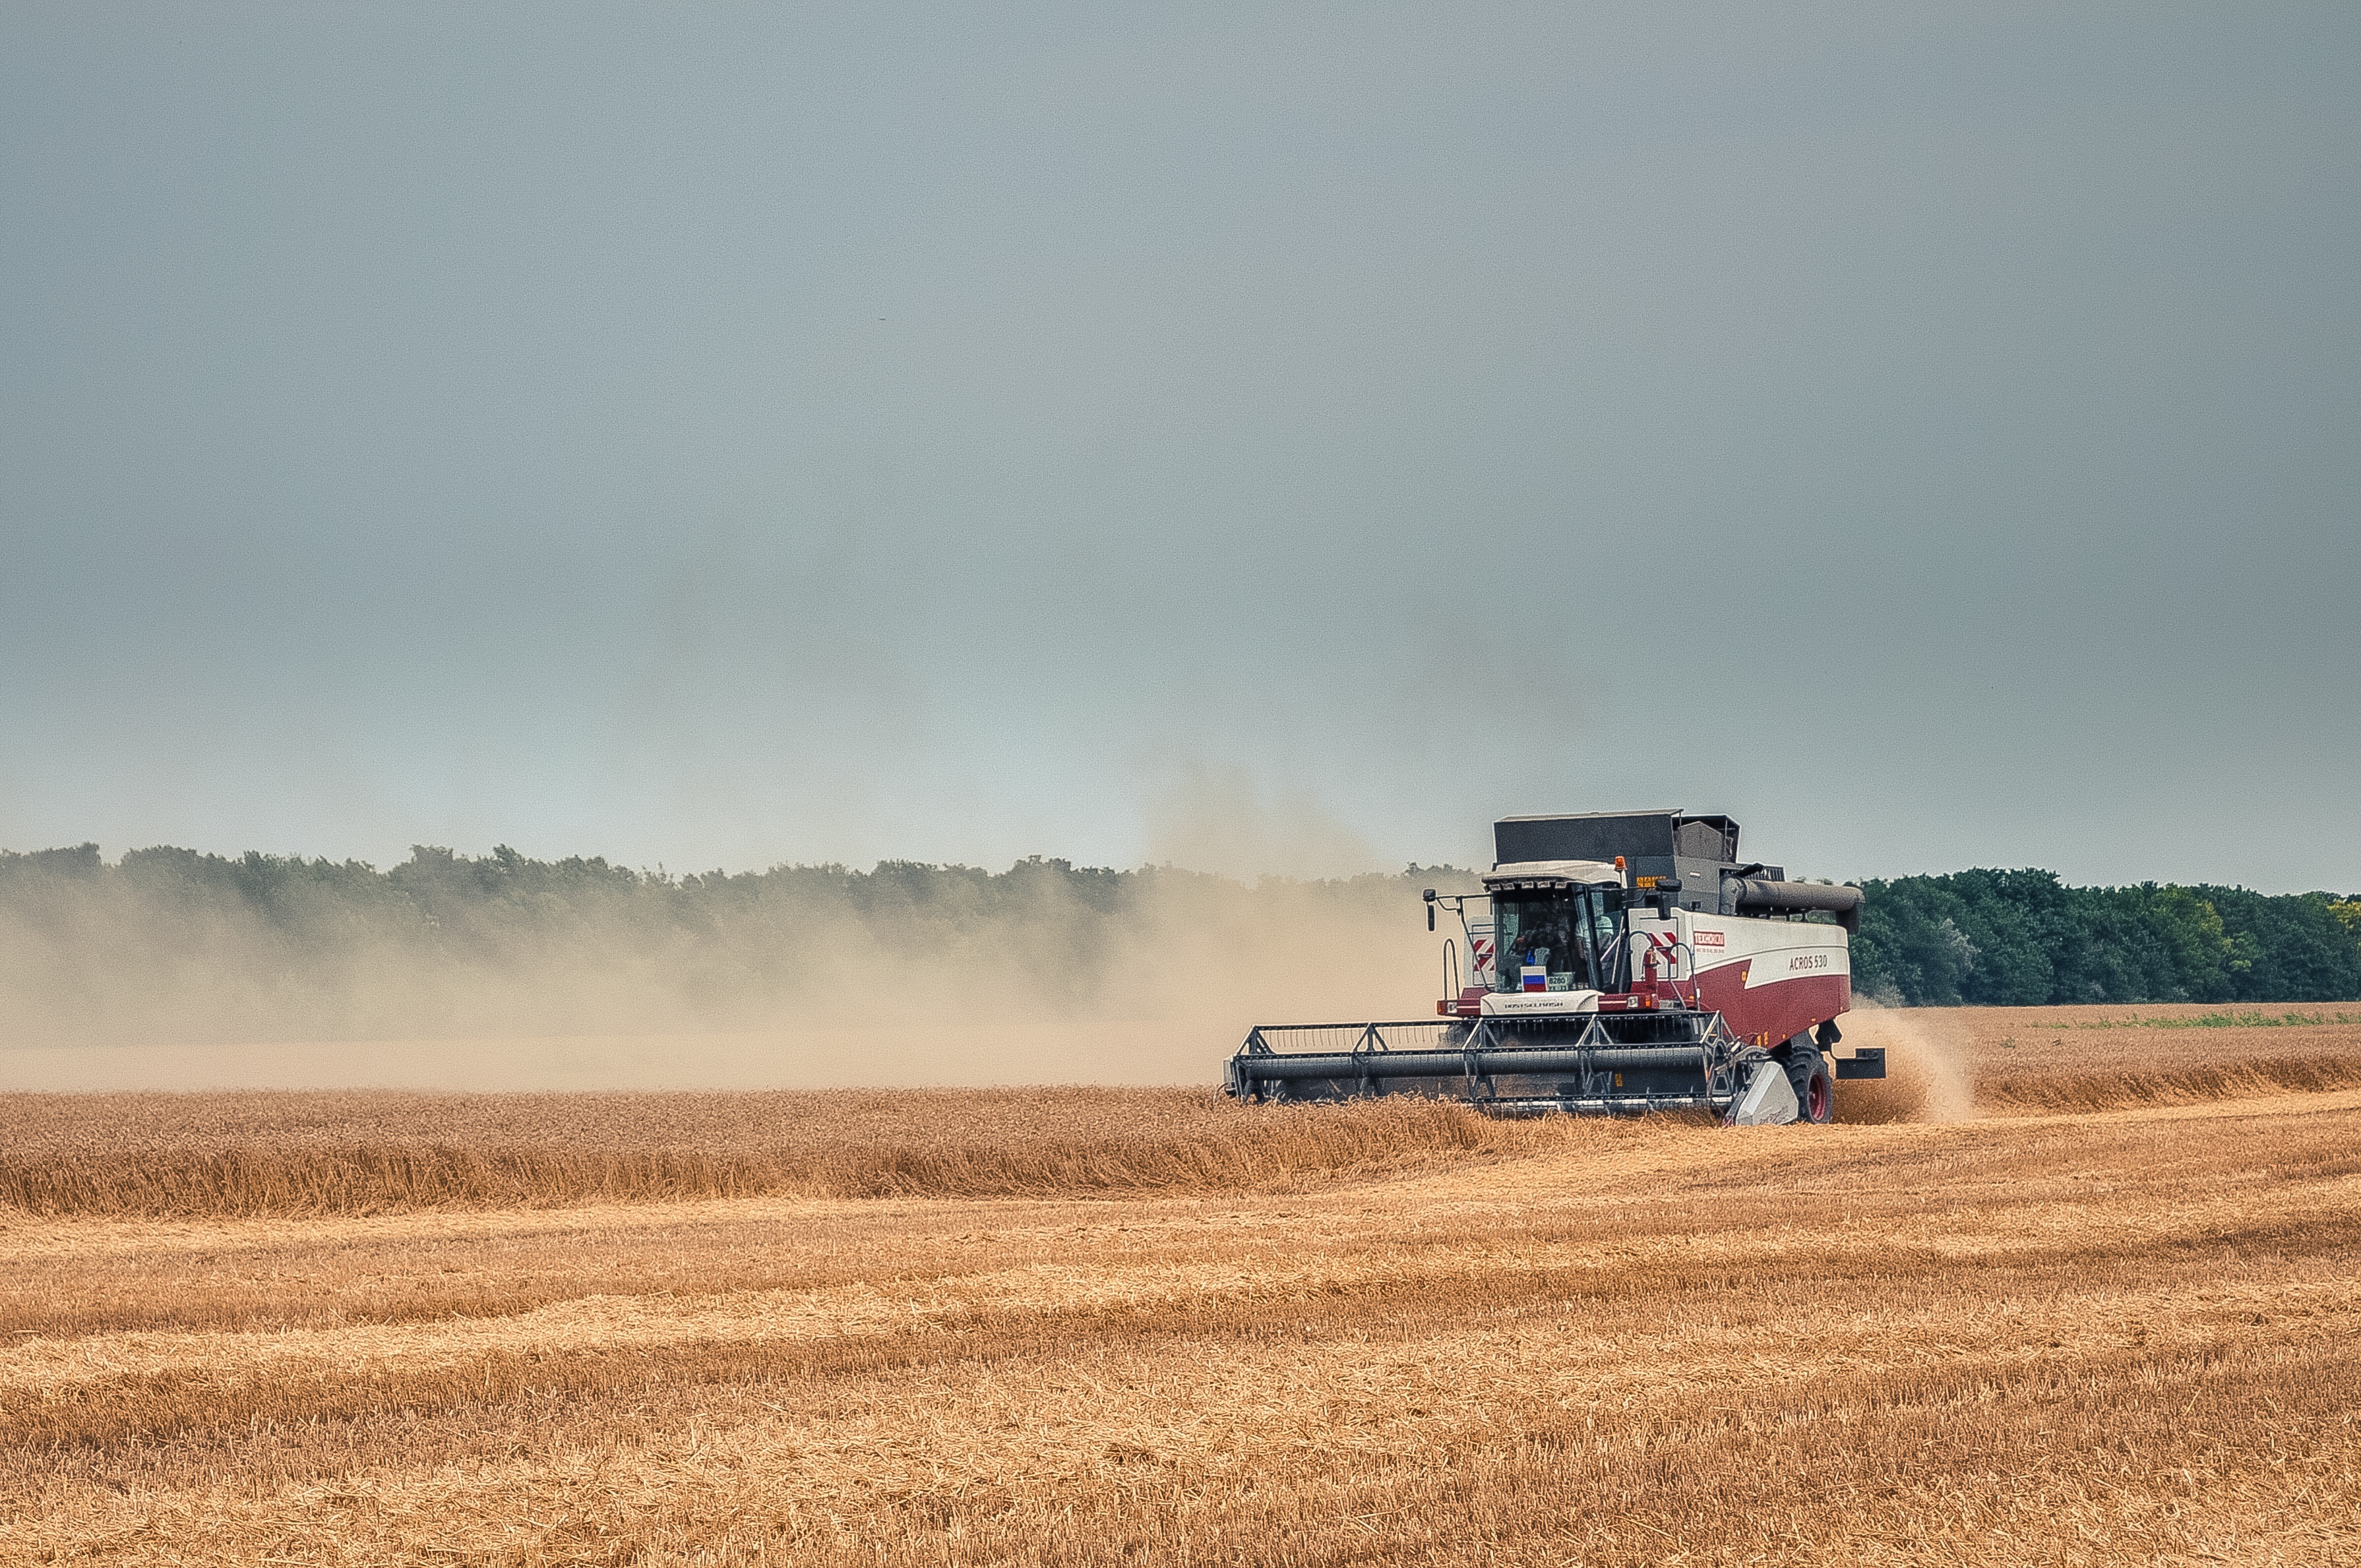
field, farm, prairie, harvest, crop, soil, agriculture, plain, rural area, grass family